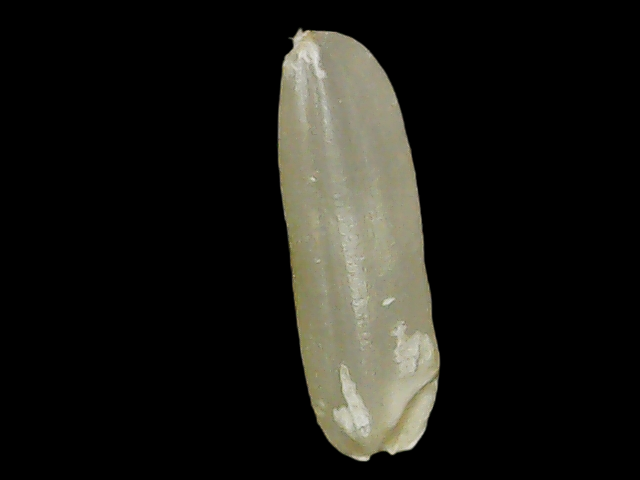
Rice variety: Binadhan14